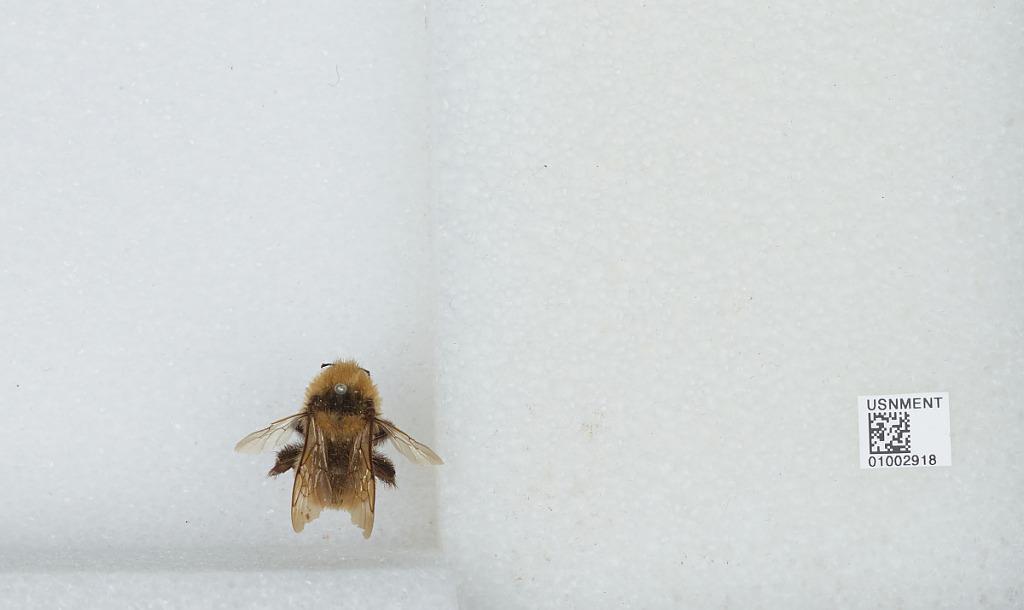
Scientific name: Bombus (Subterraneobombus) distinguendus Morawitz